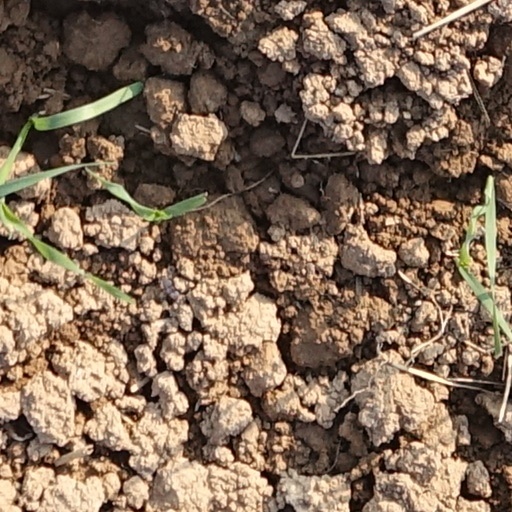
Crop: wheat